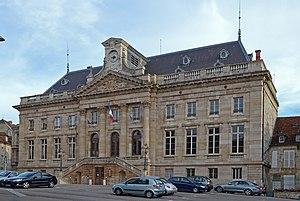
Hôtel de ville de Langres, Haute-Marne, Champagne-Ardennes, France